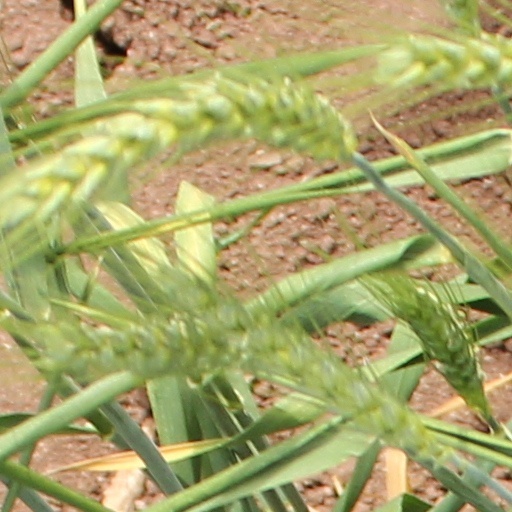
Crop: wheat